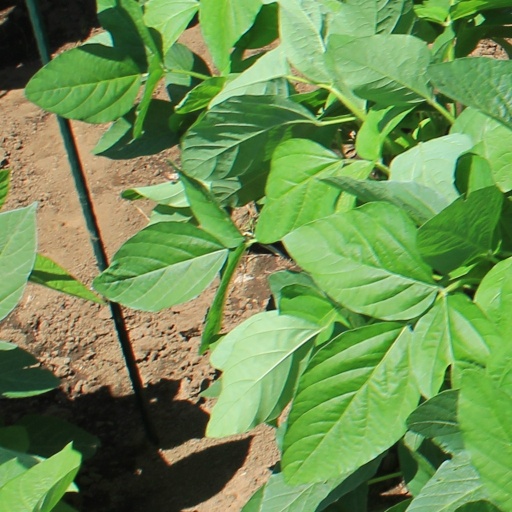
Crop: soybean